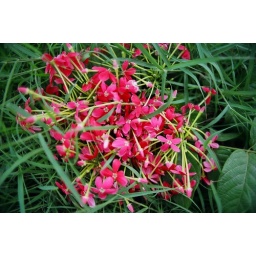
This bunch of flowers was flourishing in the grass on the ground as the plant couldn't keep its branch upright